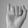
ASL letter: I